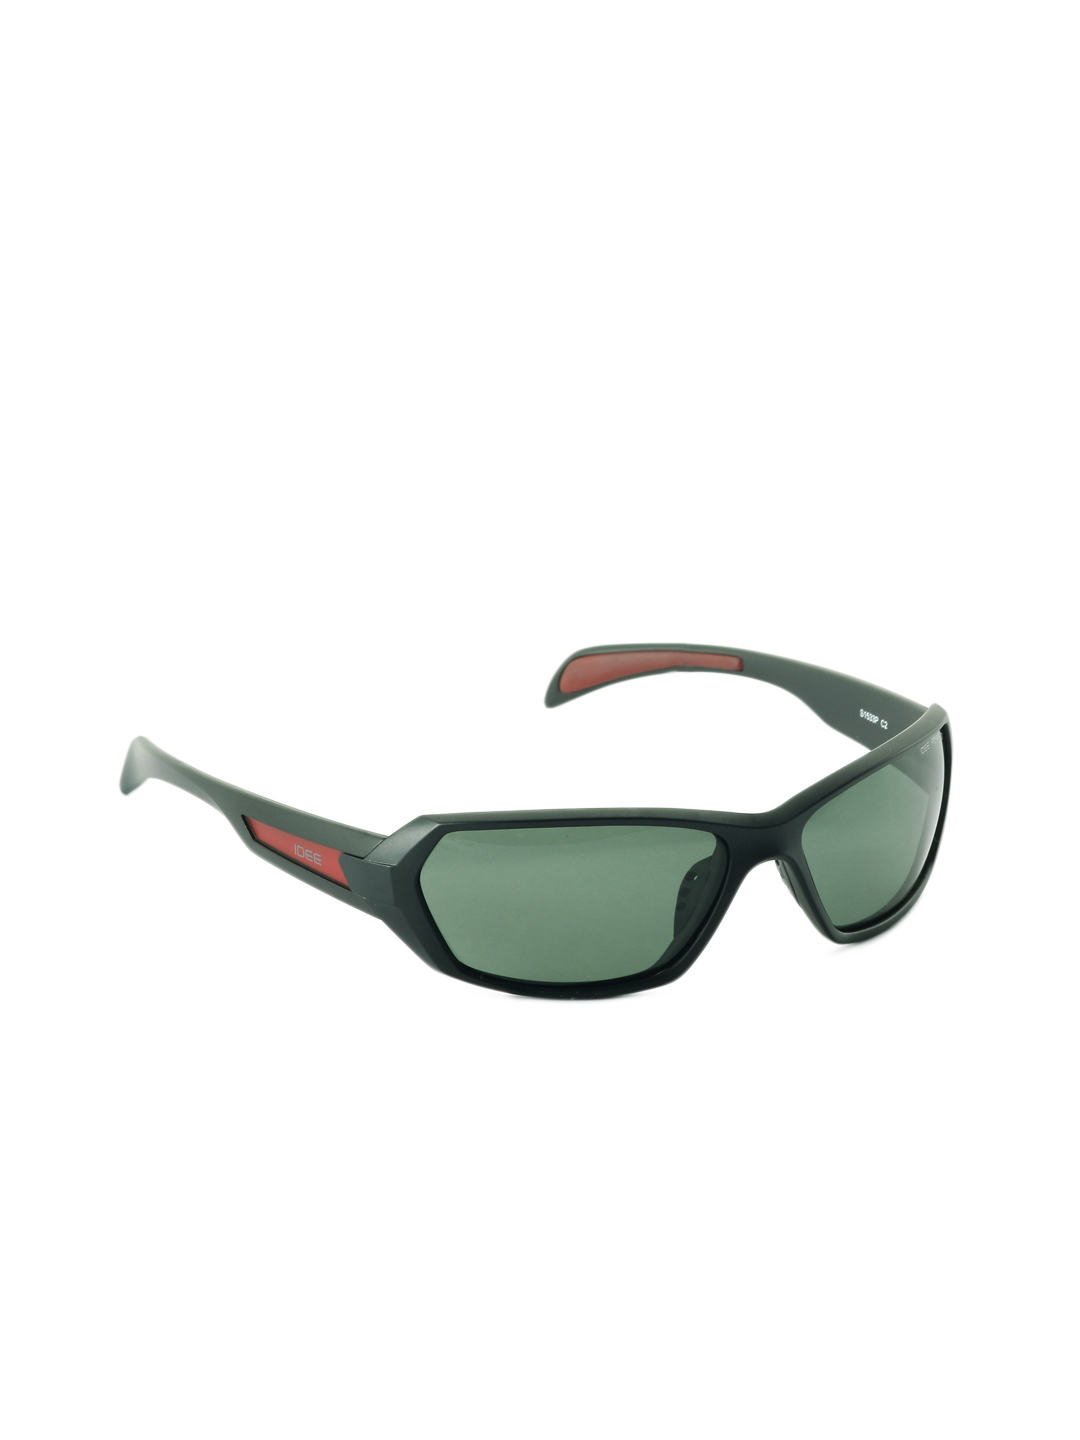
Idee Men Black Sunglasses
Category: Accessories / Eyewear / Sunglasses
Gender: Men
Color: Black
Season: Winter 2016
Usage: Casual